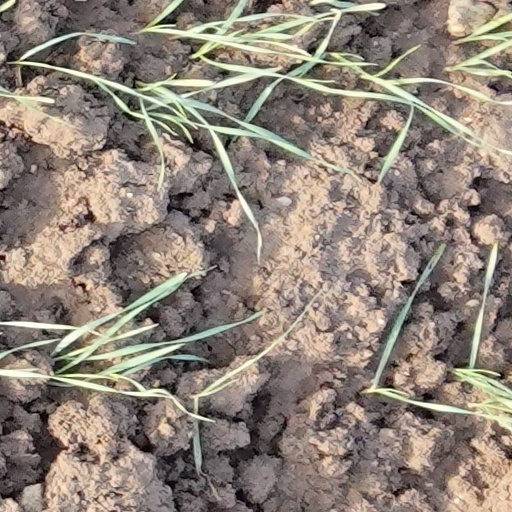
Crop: wheat